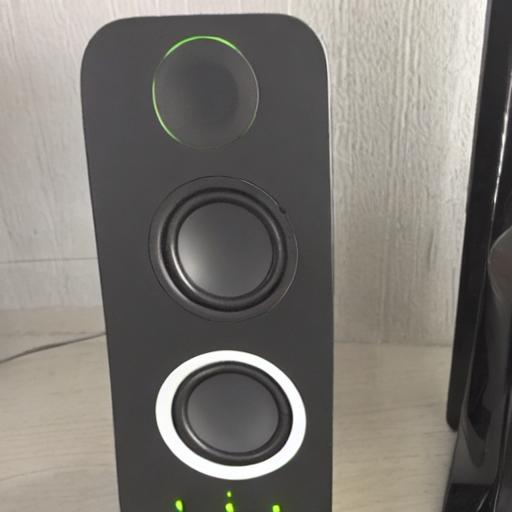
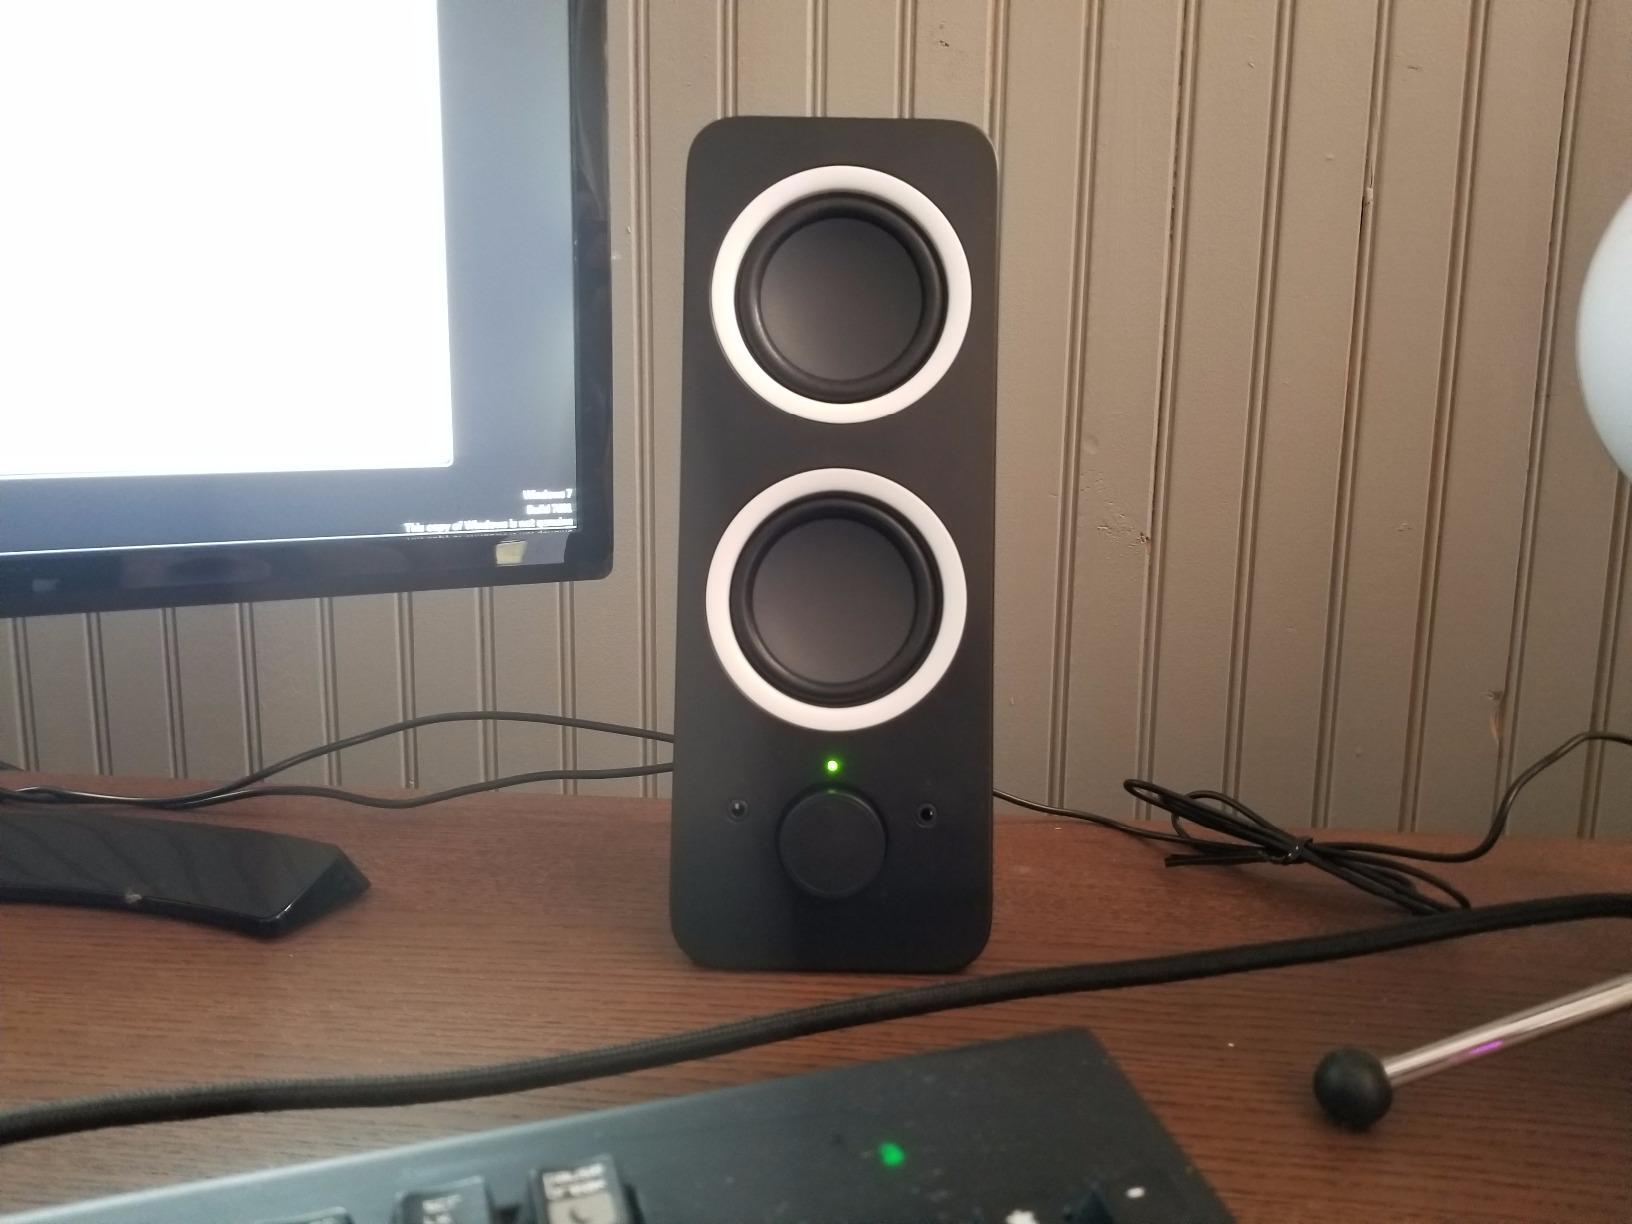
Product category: speaker
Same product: no